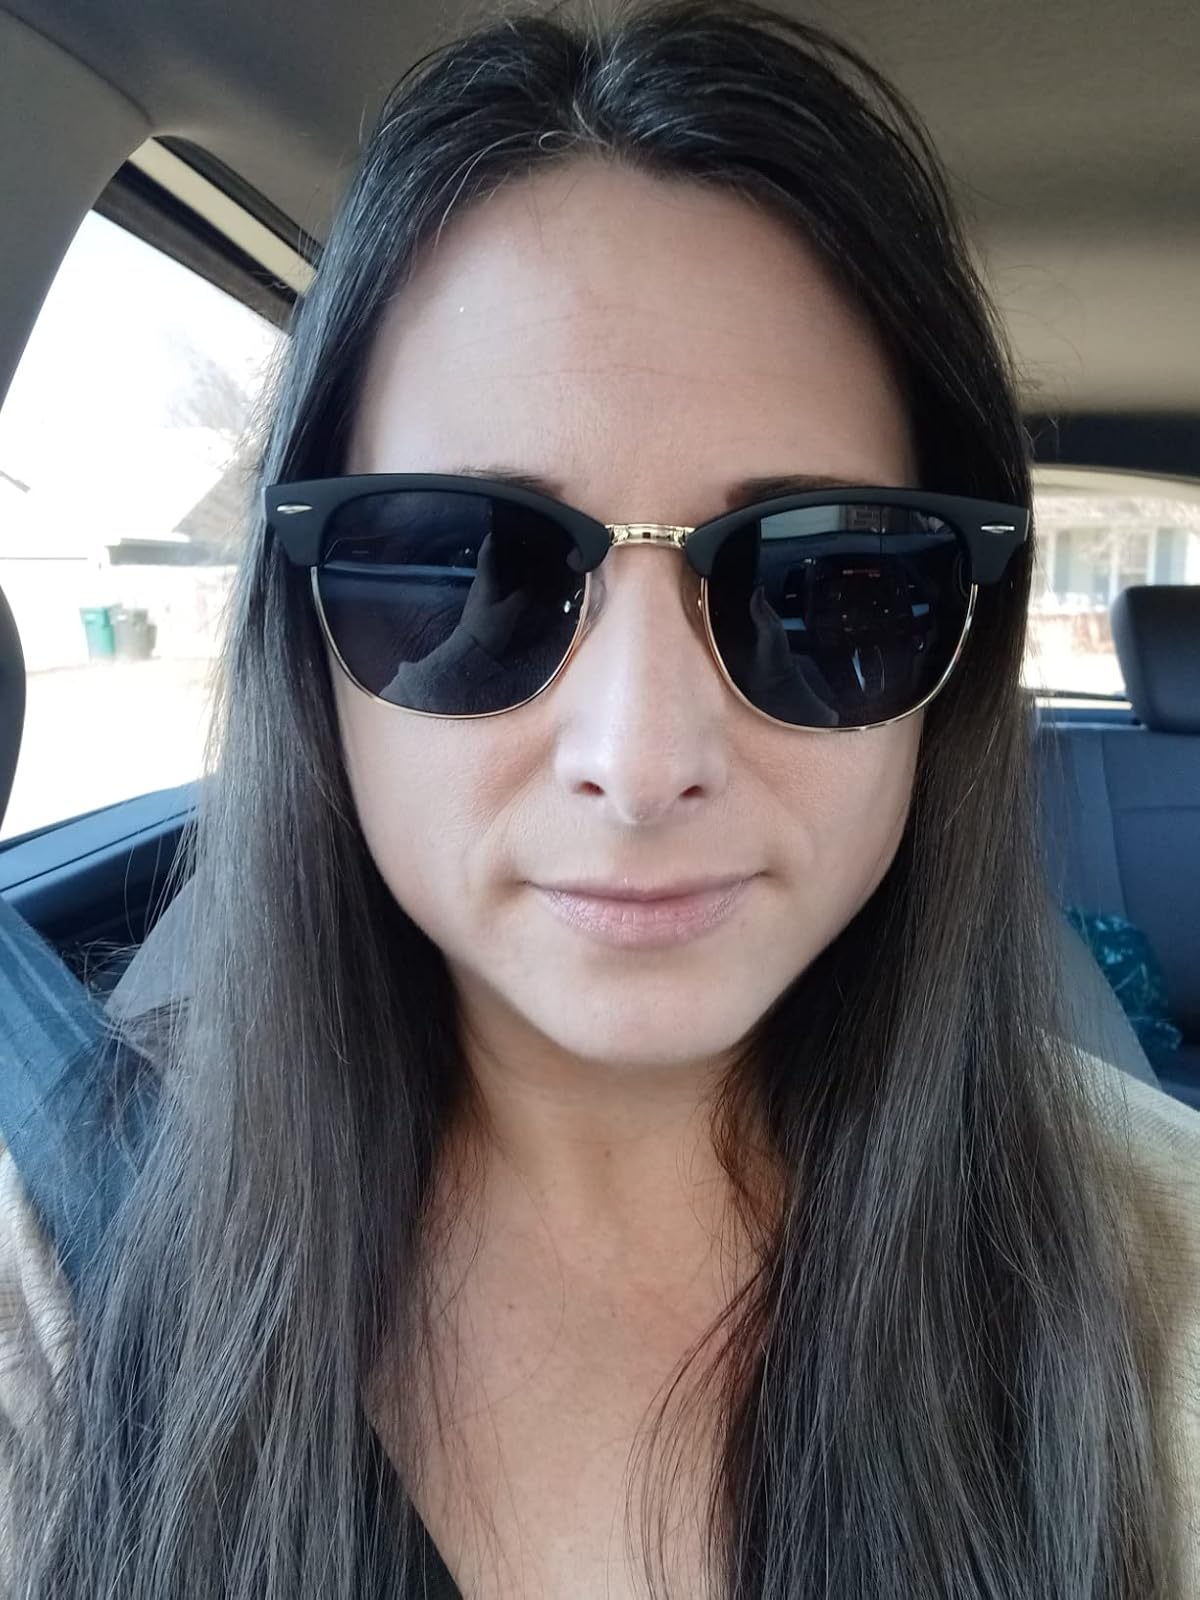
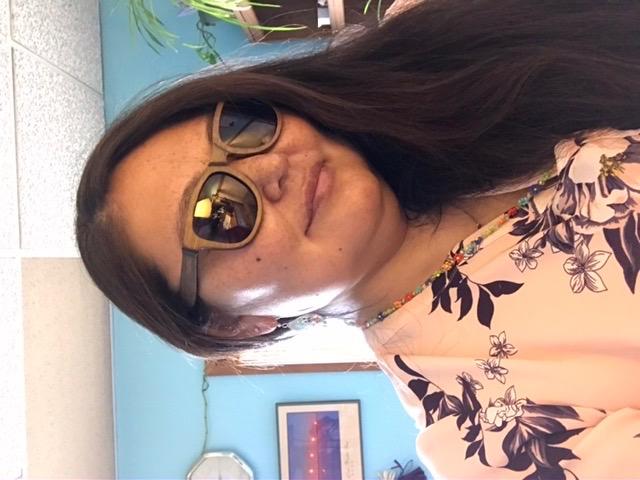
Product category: accessories_sunglasses
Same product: no